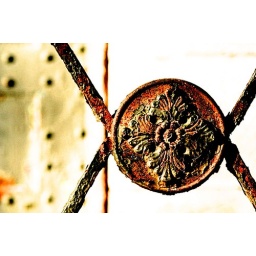
A roundel from the rusty fence by the reservoir pumphouse, pushed in Photoshop to exaggerate the contrast; Central Park, New York.